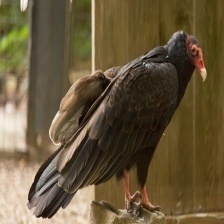
Species: TURKEY VULTURE
Scientific name: CATHARTES AURA
ImageNet parent category: vulture